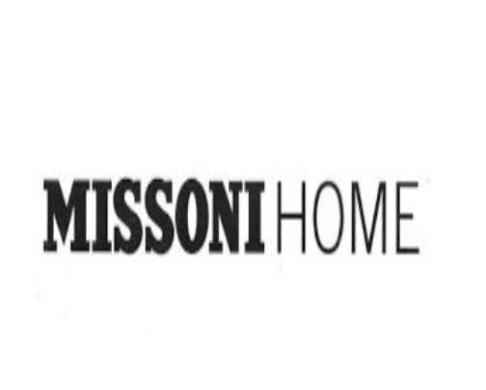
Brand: missoni
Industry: Clothes